Al Jazeera Balkans

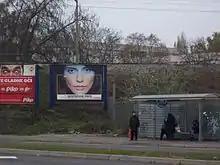
Al Jazeera Balkans poster in Zagreb in late November 2011.

Al Jazeera Balkans (AJB) was an international news television station headquartered in Sarajevo, Bosnia and Herzegovina aimed at the media markets of the countries that used to be constituent units of SFR Yugoslavia. Part of the Al Jazeera Media Network, it was launched in 2011.